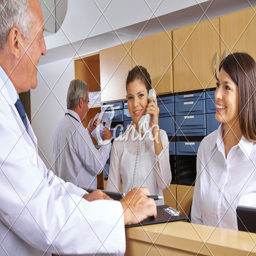
busy reception in a hospital